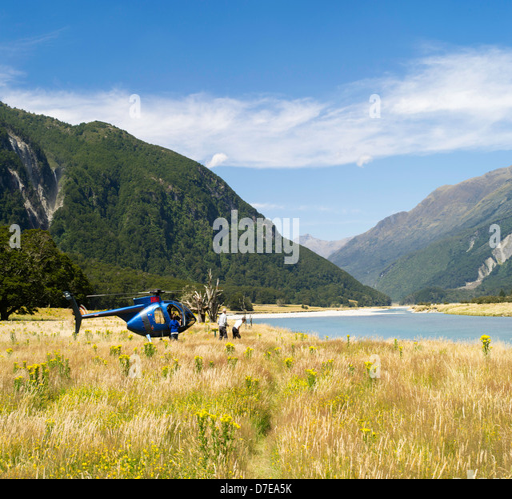
tourists disembark from a helicopter along the area